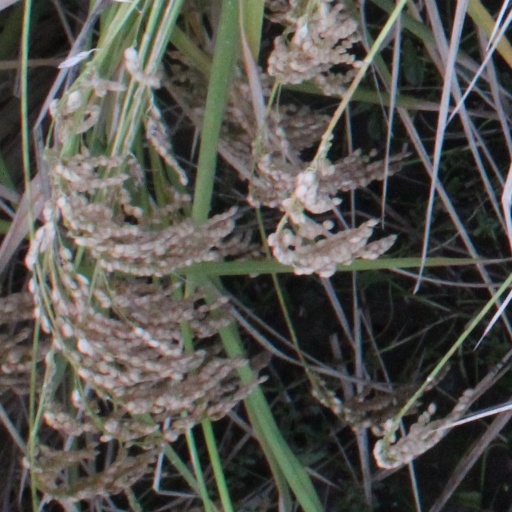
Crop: rice